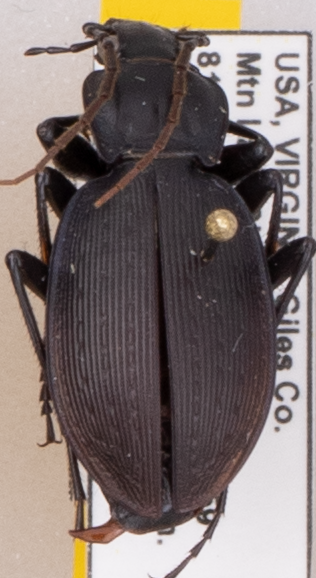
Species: Carabus goryi
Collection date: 2021-06-01
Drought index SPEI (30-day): -1.85
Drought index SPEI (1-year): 0.678
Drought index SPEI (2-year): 1.45